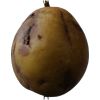
Label: Pear 3